Édouard Du Puy

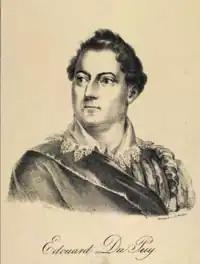
Édouard Du Puy as an older man

Édouard Du Puy was born in Corcelles-Cormondrèche, Principality of Neuchâtel, around the year 1770, although sources differ on the exact year. From the age of four, he was raised by his uncle, a city musician in Geneva, Republic of Geneva. Edouard later took the last name of this uncle. Seeing that his nephew had talent, the uncle made sure that Edouard became a musician of education.